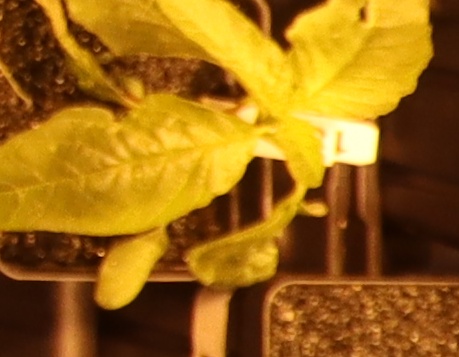
Label: Waterhemp